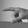
ASL letter: P